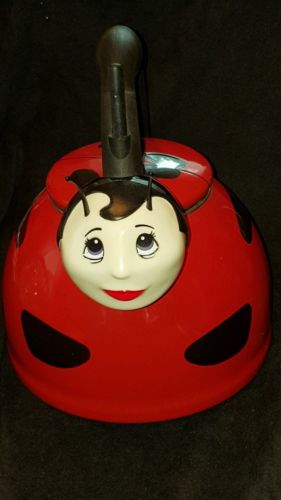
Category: kettle